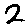
Label: 2